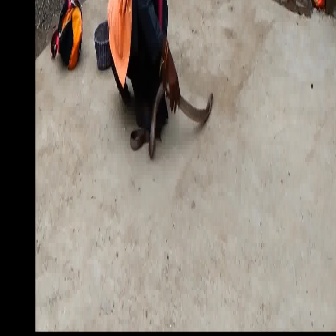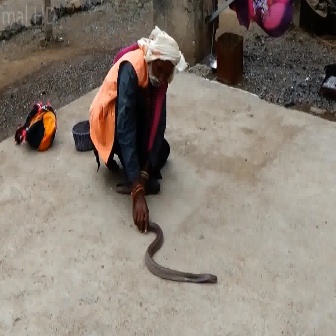
  Please identify the target specified by the bounding box [130,75,213,158] in the first image and locate it in the second image. Return the coordinates in [x_min,y_min,x_max,y_max] format.
Answer: [114,179,217,282]